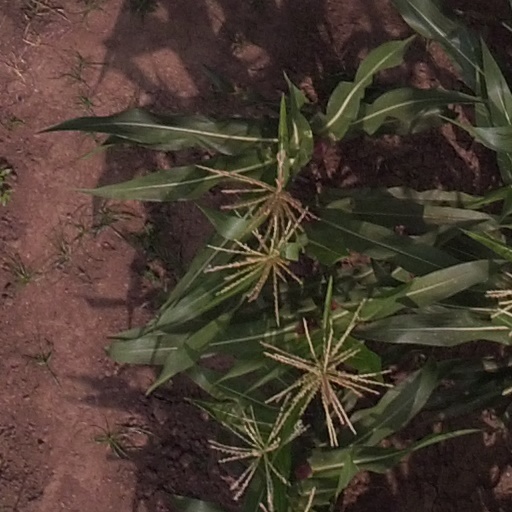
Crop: maize; corn